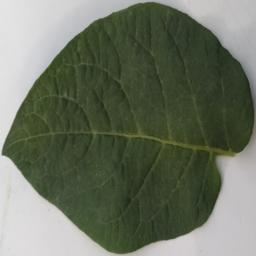
Label: Potato___Healthy